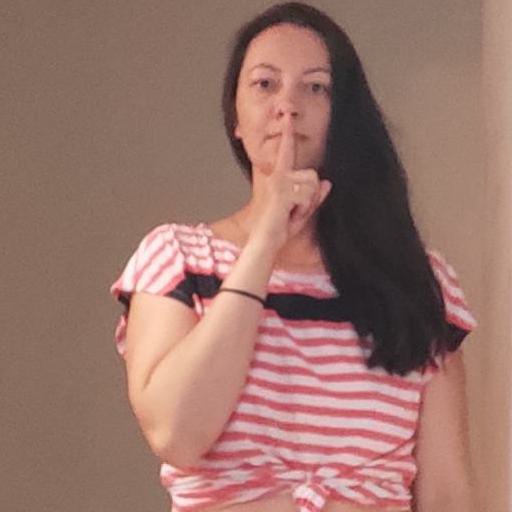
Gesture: mute